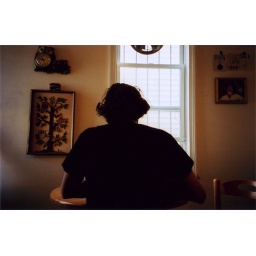
ryan sitting at his kitchen table in boston